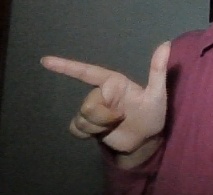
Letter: yaa